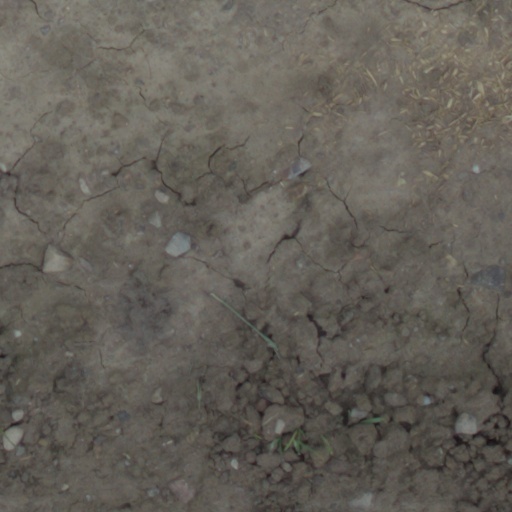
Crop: wheat